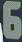
Number: 6